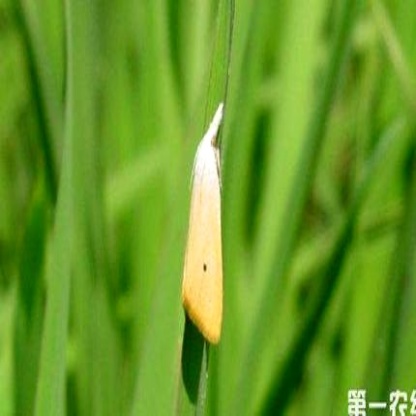
Nhãn: Sâu đục thân (Rice yellow stem borer)